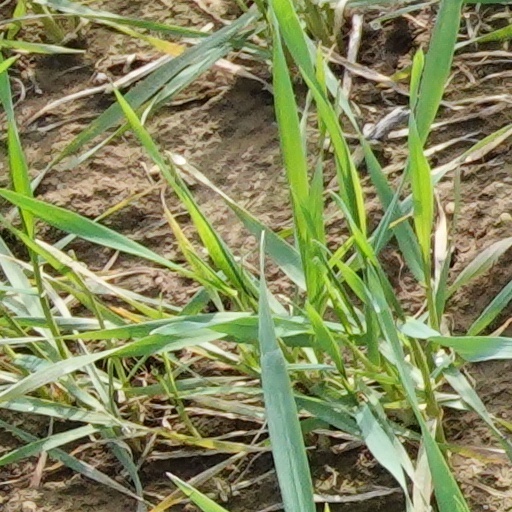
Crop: wheat